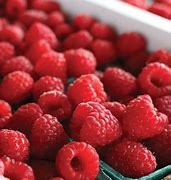
Label: raspberry